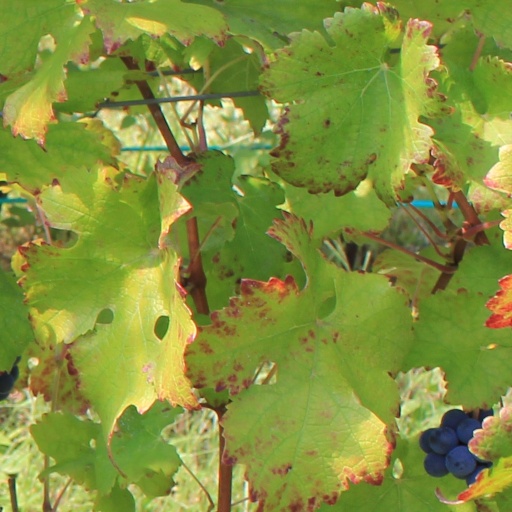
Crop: grape